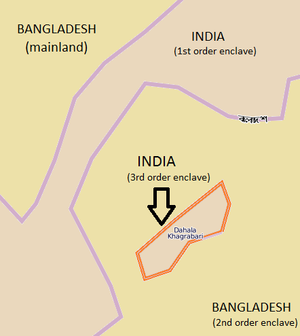
Dahala Khagrabari est une ancienne enclave indienne à l'intérieur du Bangladesh. Plus précisément, il s'agissait d'une enclave indienne à l'intérieur d'une enclave bangladaise, elle-même enclavée dans une enclave indienne plus grande.